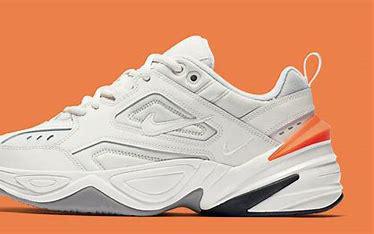
Brand: Nike
Model: M2K Tekno